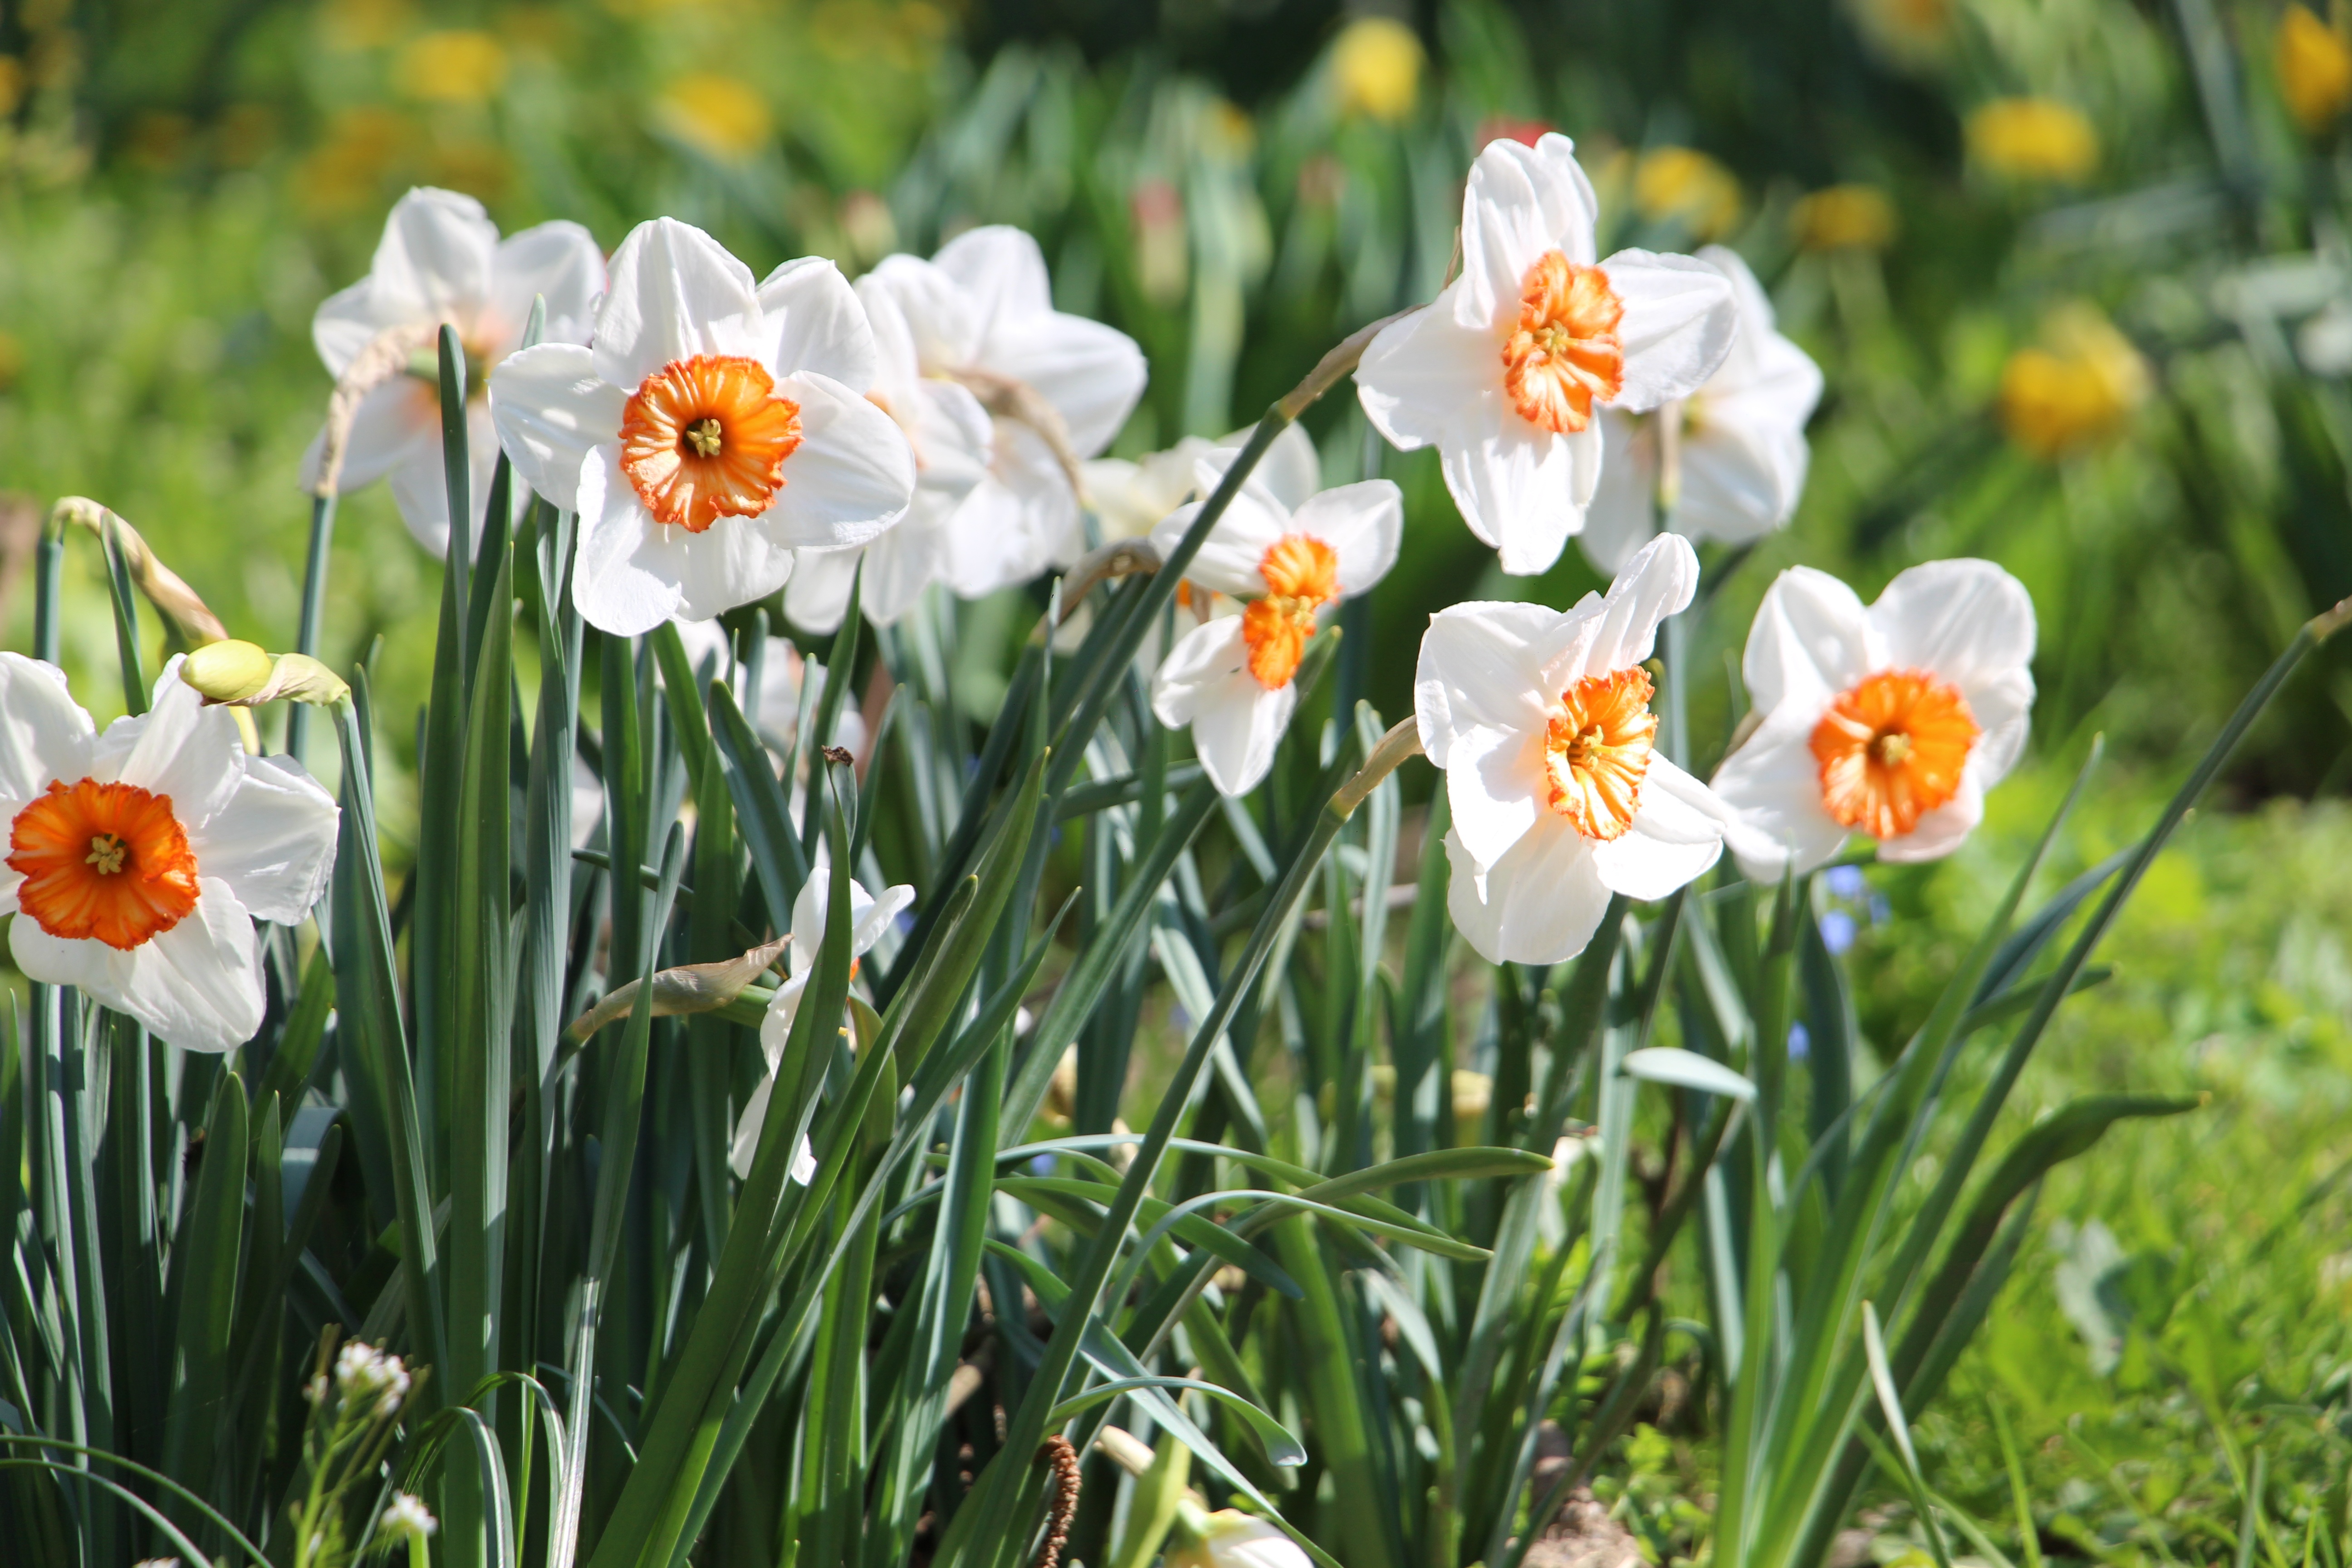
nature, blossom, plant, white, field, meadow, flower, bloom, daisy, orange, spring, grow, garden, close, pointed flower, narcissus, easter, idyll, of course, early bloomer, spring flower, professor, einstein, grasses, flowering plant, mother's day, easter greeting, land plant